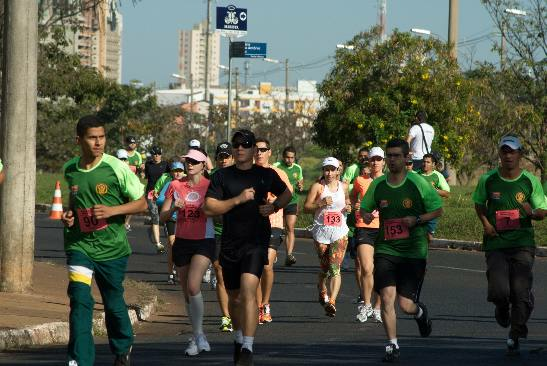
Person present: Yes